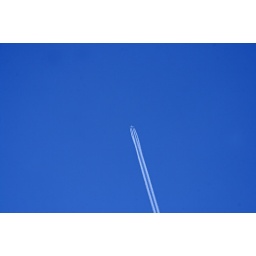
an airplane in the blue sky